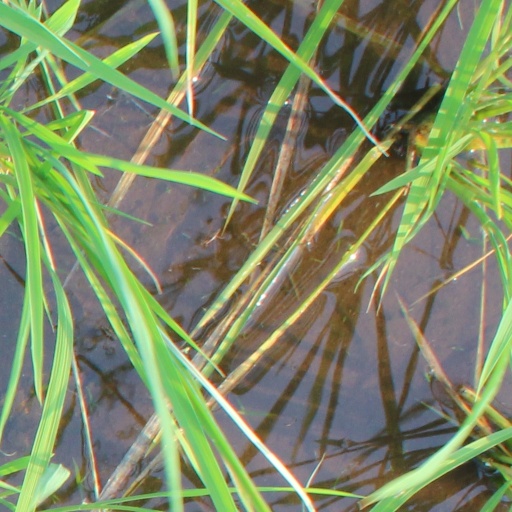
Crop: rice